Demographics of Antigua and Barbuda

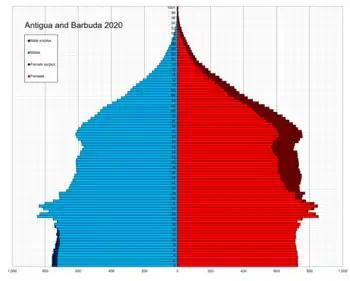
Antigua and Barbuda population pyramid in 2020.

This article is a demography of the population of Antigua and Barbuda including population density, ethnicity, religious affiliations and other aspects of the population.